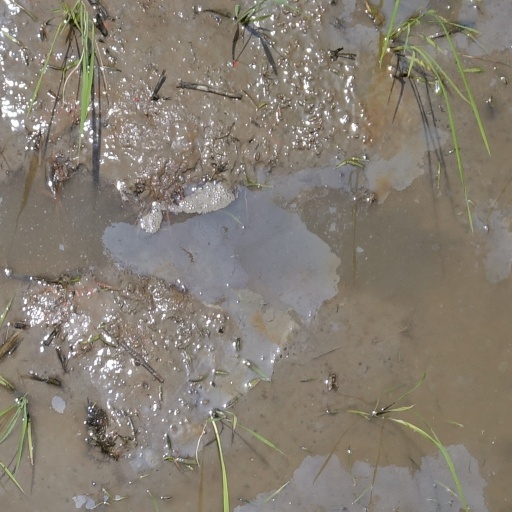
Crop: rice